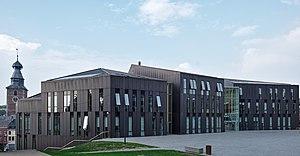
Gembloux est une ville francophone de Belgique située en Région wallonne dans la province de Namur. Elle se trouve sur l'axe routier Bruxelles-Namur, à l'extrémité nord de la province.